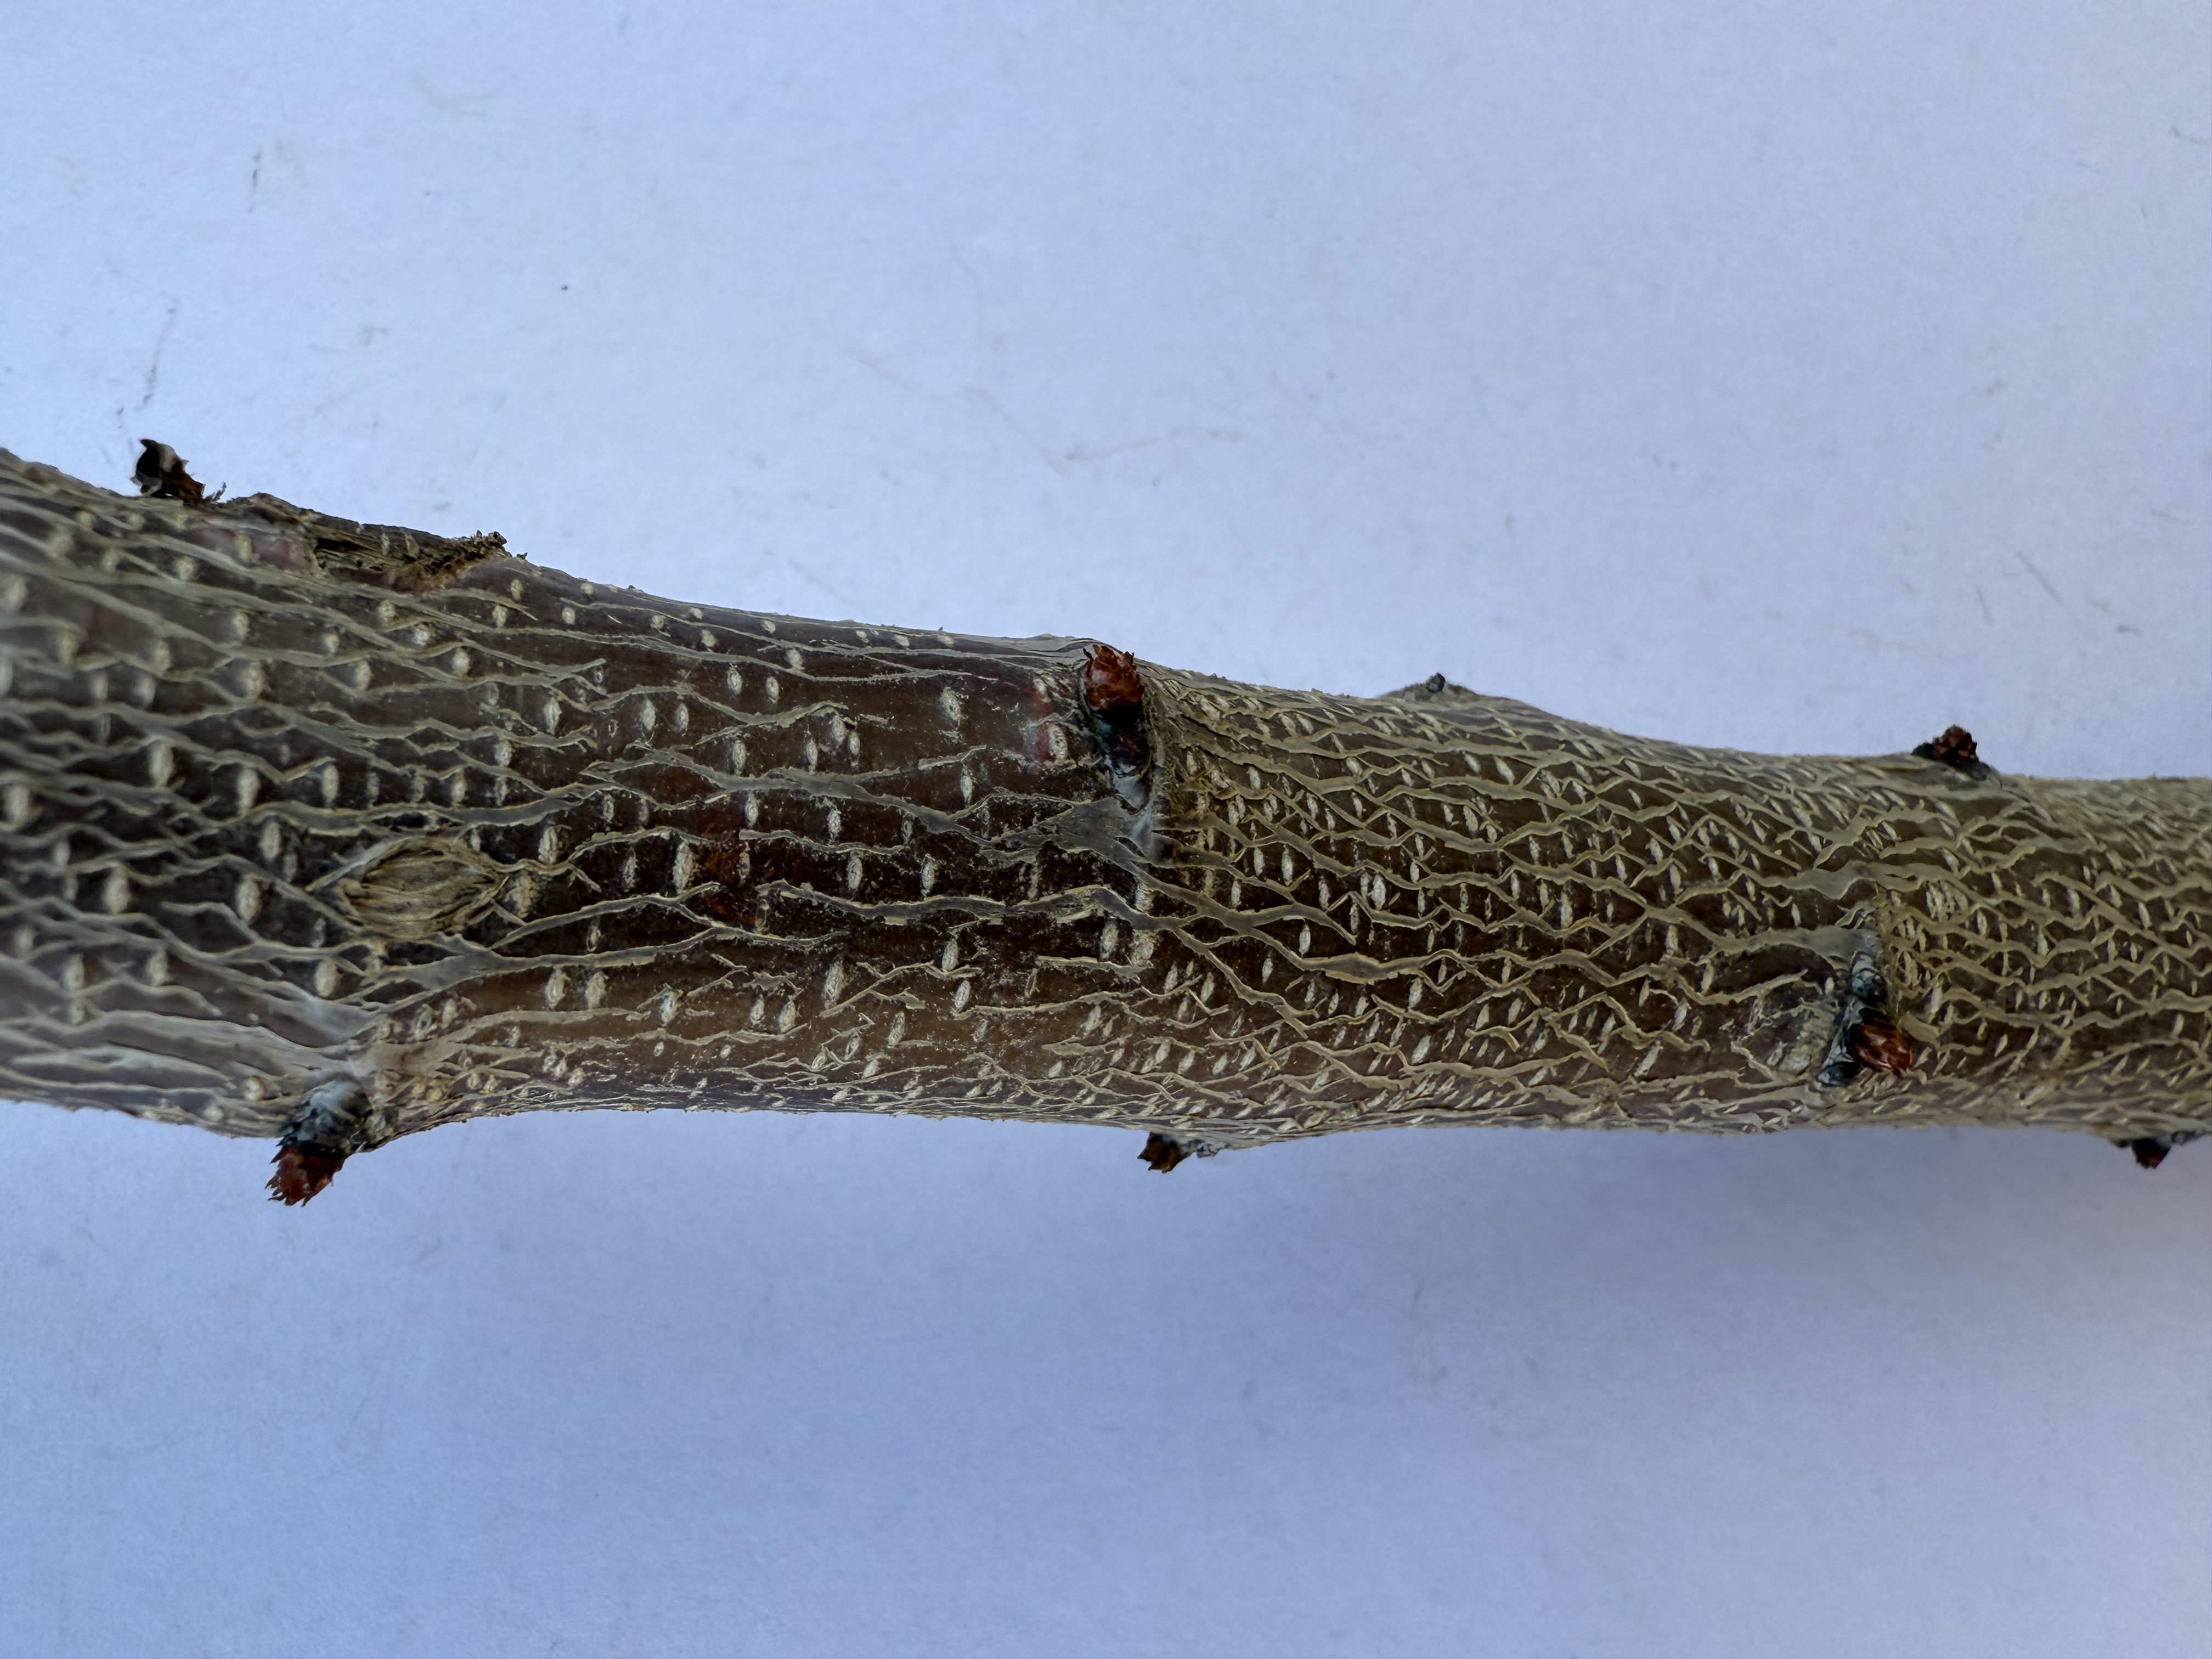
Variety: Igdir Apricot